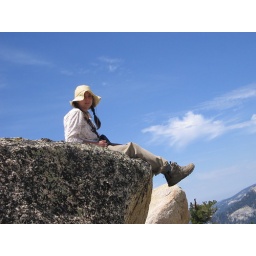
Laura, sitting up above on another rock